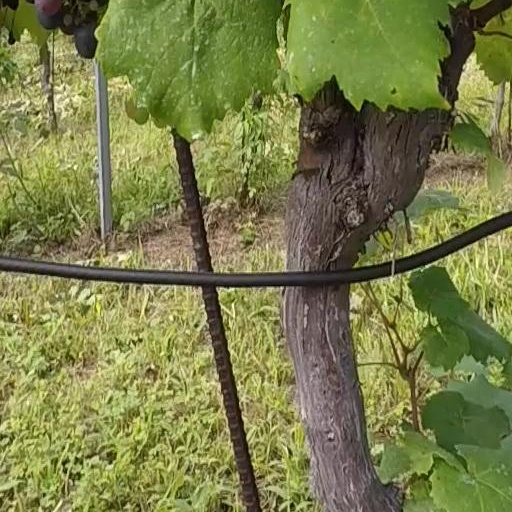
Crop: grape